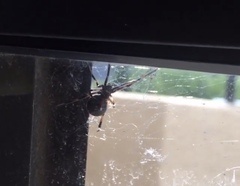
Species: Lactrodectus_hesperus